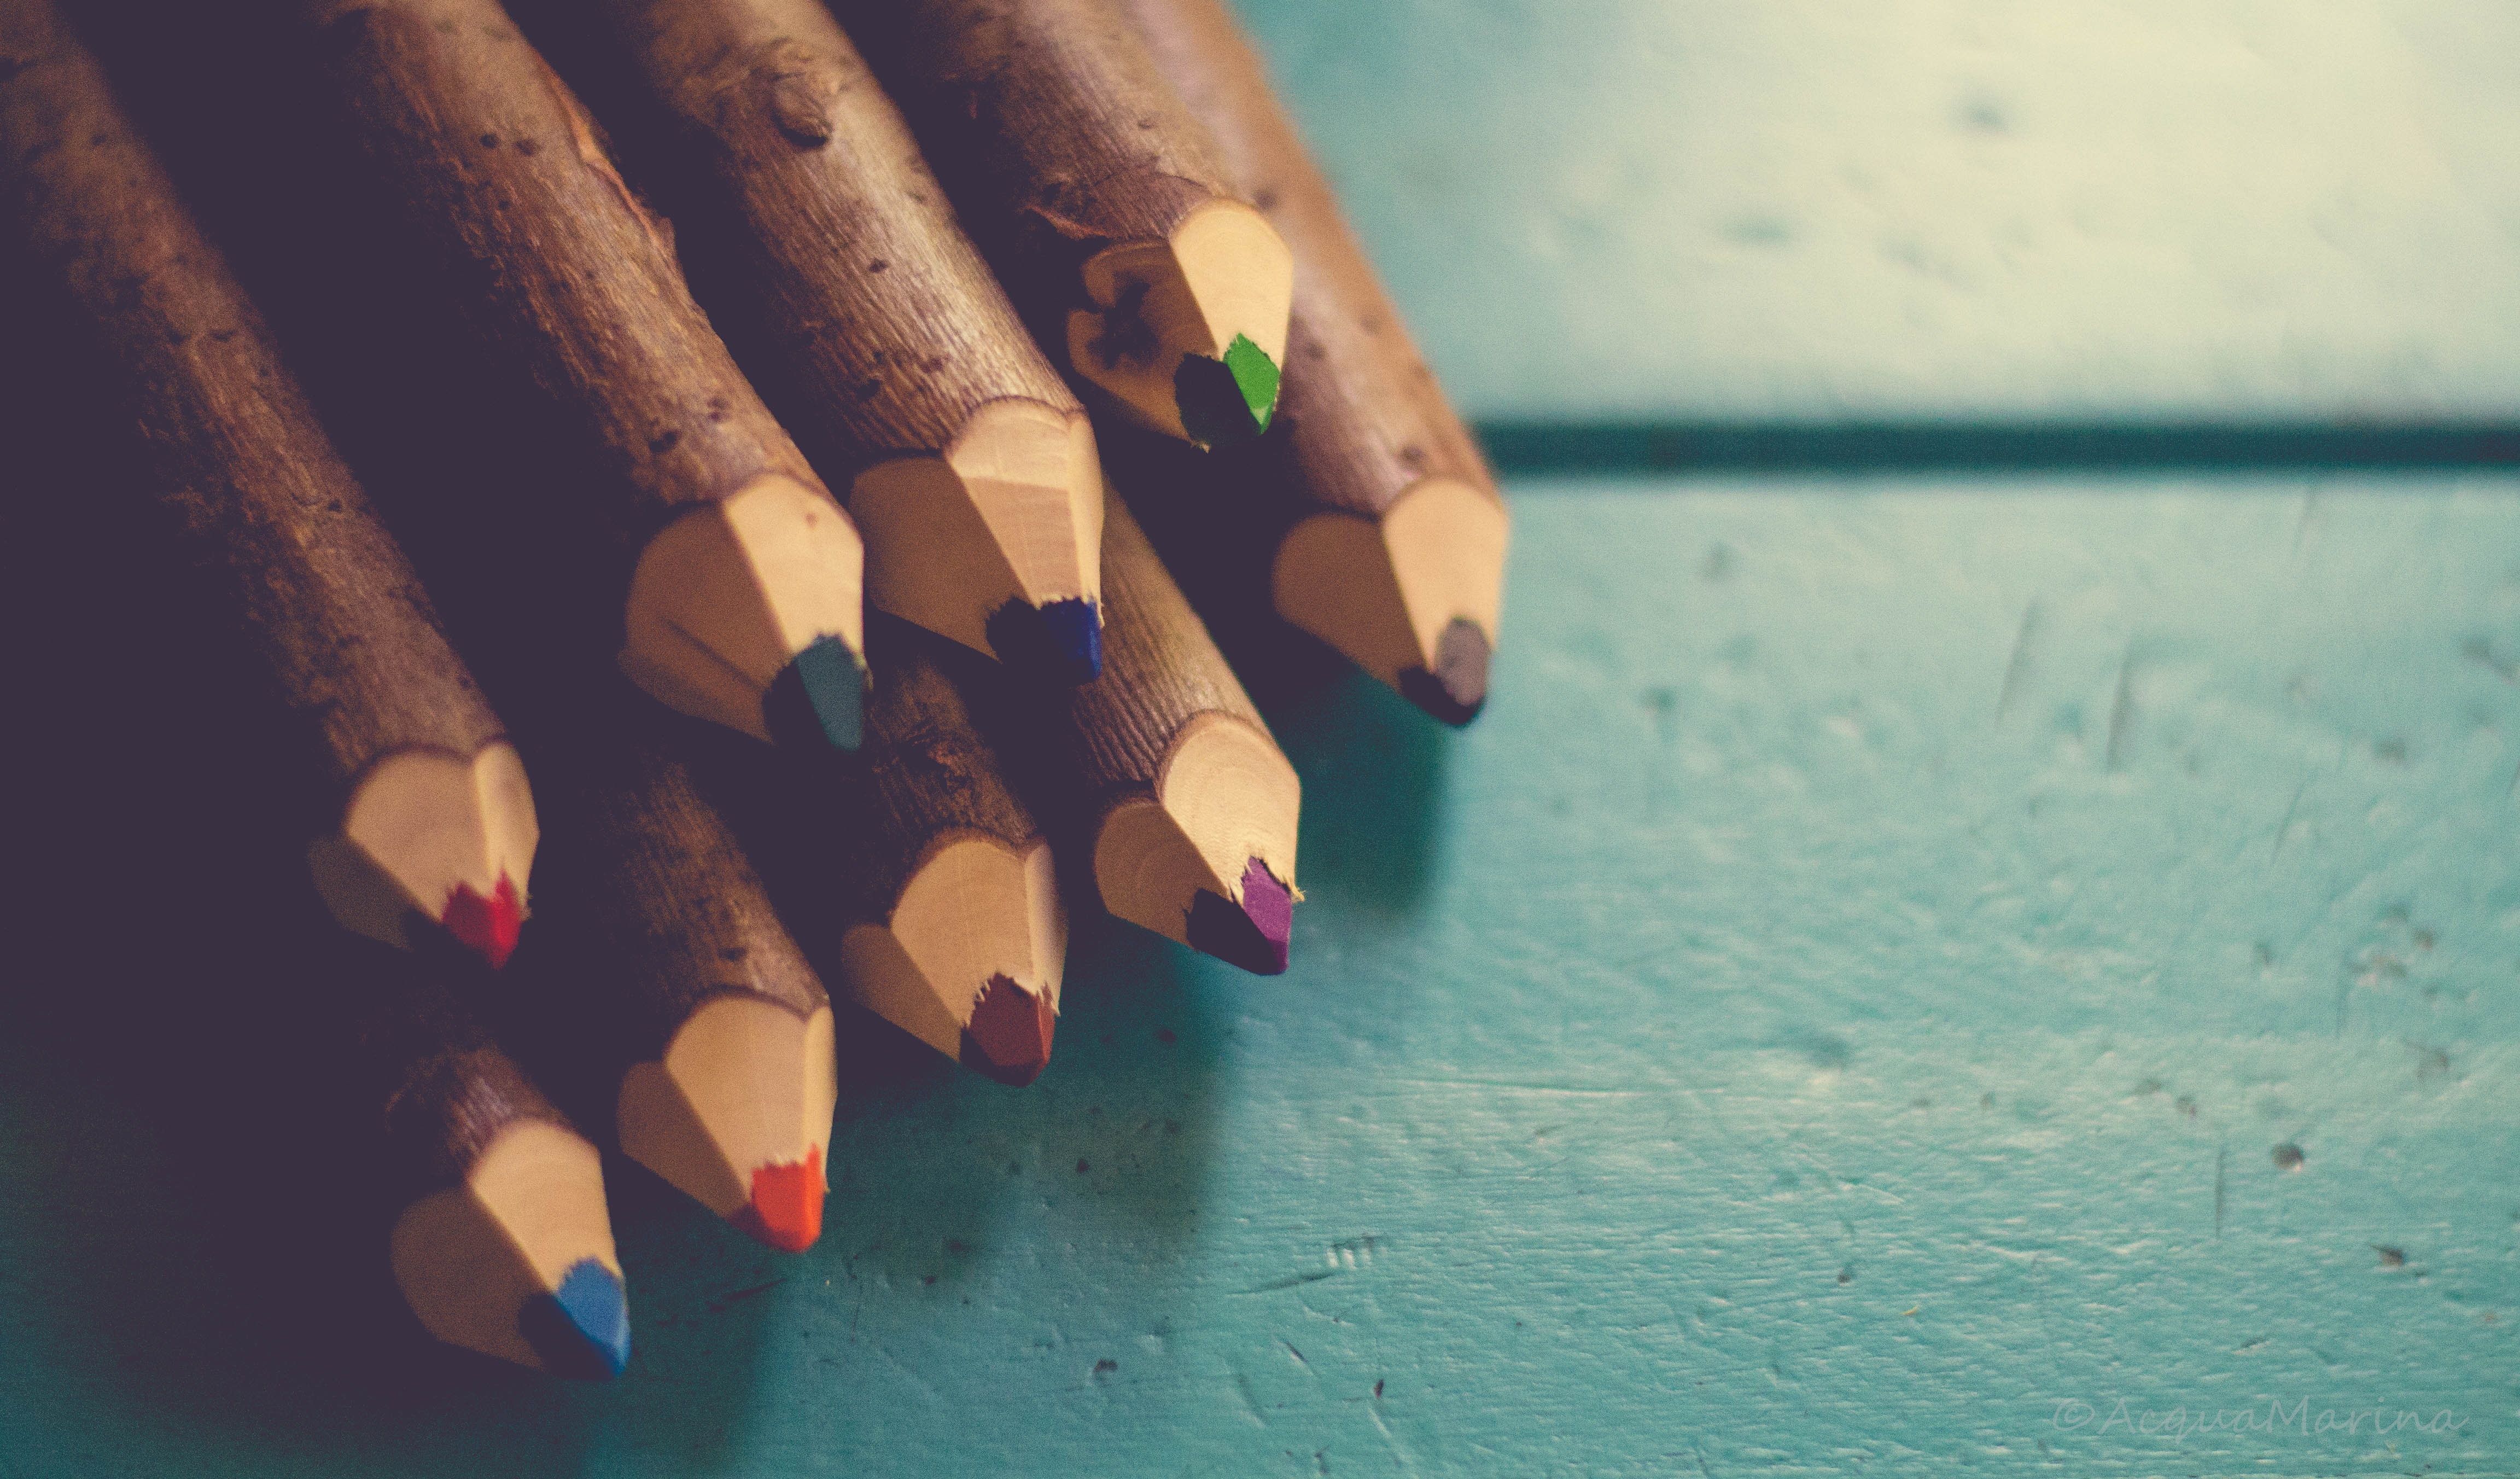
finger, nail, hand, pencil, nail care, manicure, Colorfulness, shadow, nail polish